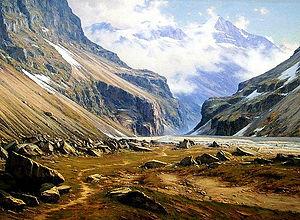
Vallée du Vénéon à Saint-Christophe-en-Oisans (1894)
Le Vénéon est un torrent situé dans le département de l'Isère, dans la région Auvergne-Rhône-Alpes et un affluent de la Romanche dans le bassin du Rhône, par le Drac et l'Isère.
Charles Bertier, né le 1ᵉʳ octobre 1860 à Grenoble, mort dans la même ville le 26 juillet 1924, est un peintre paysagiste français.
L'Oisans est une région des Alpes françaises située dans les départements de l'Isère et des Hautes-Alpes, correspondant à l'essentiel du bassin versant de la rivière Romanche et de ses affluents. Elle compte ainsi six vallées principales dont Le Bourg-d'Oisans est approximativement le centre. Cette ville, la seule d'une région en grande majorité rurale, se situe dans une plaine occupée jusqu'au tournant entre le XVIIᵉ et le XVIIIᵉ siècle par un lac glaciaire et qui sépare la Haute de la Basse Romanche. Cette dernière, et principalement la commune de Livet-et-Gavet, est devenue un pôle industriel au XXᵉ siècle avec le développement de la houille blanche qui a permis l'essor de nombreuses industries jusque dans les années 1970.